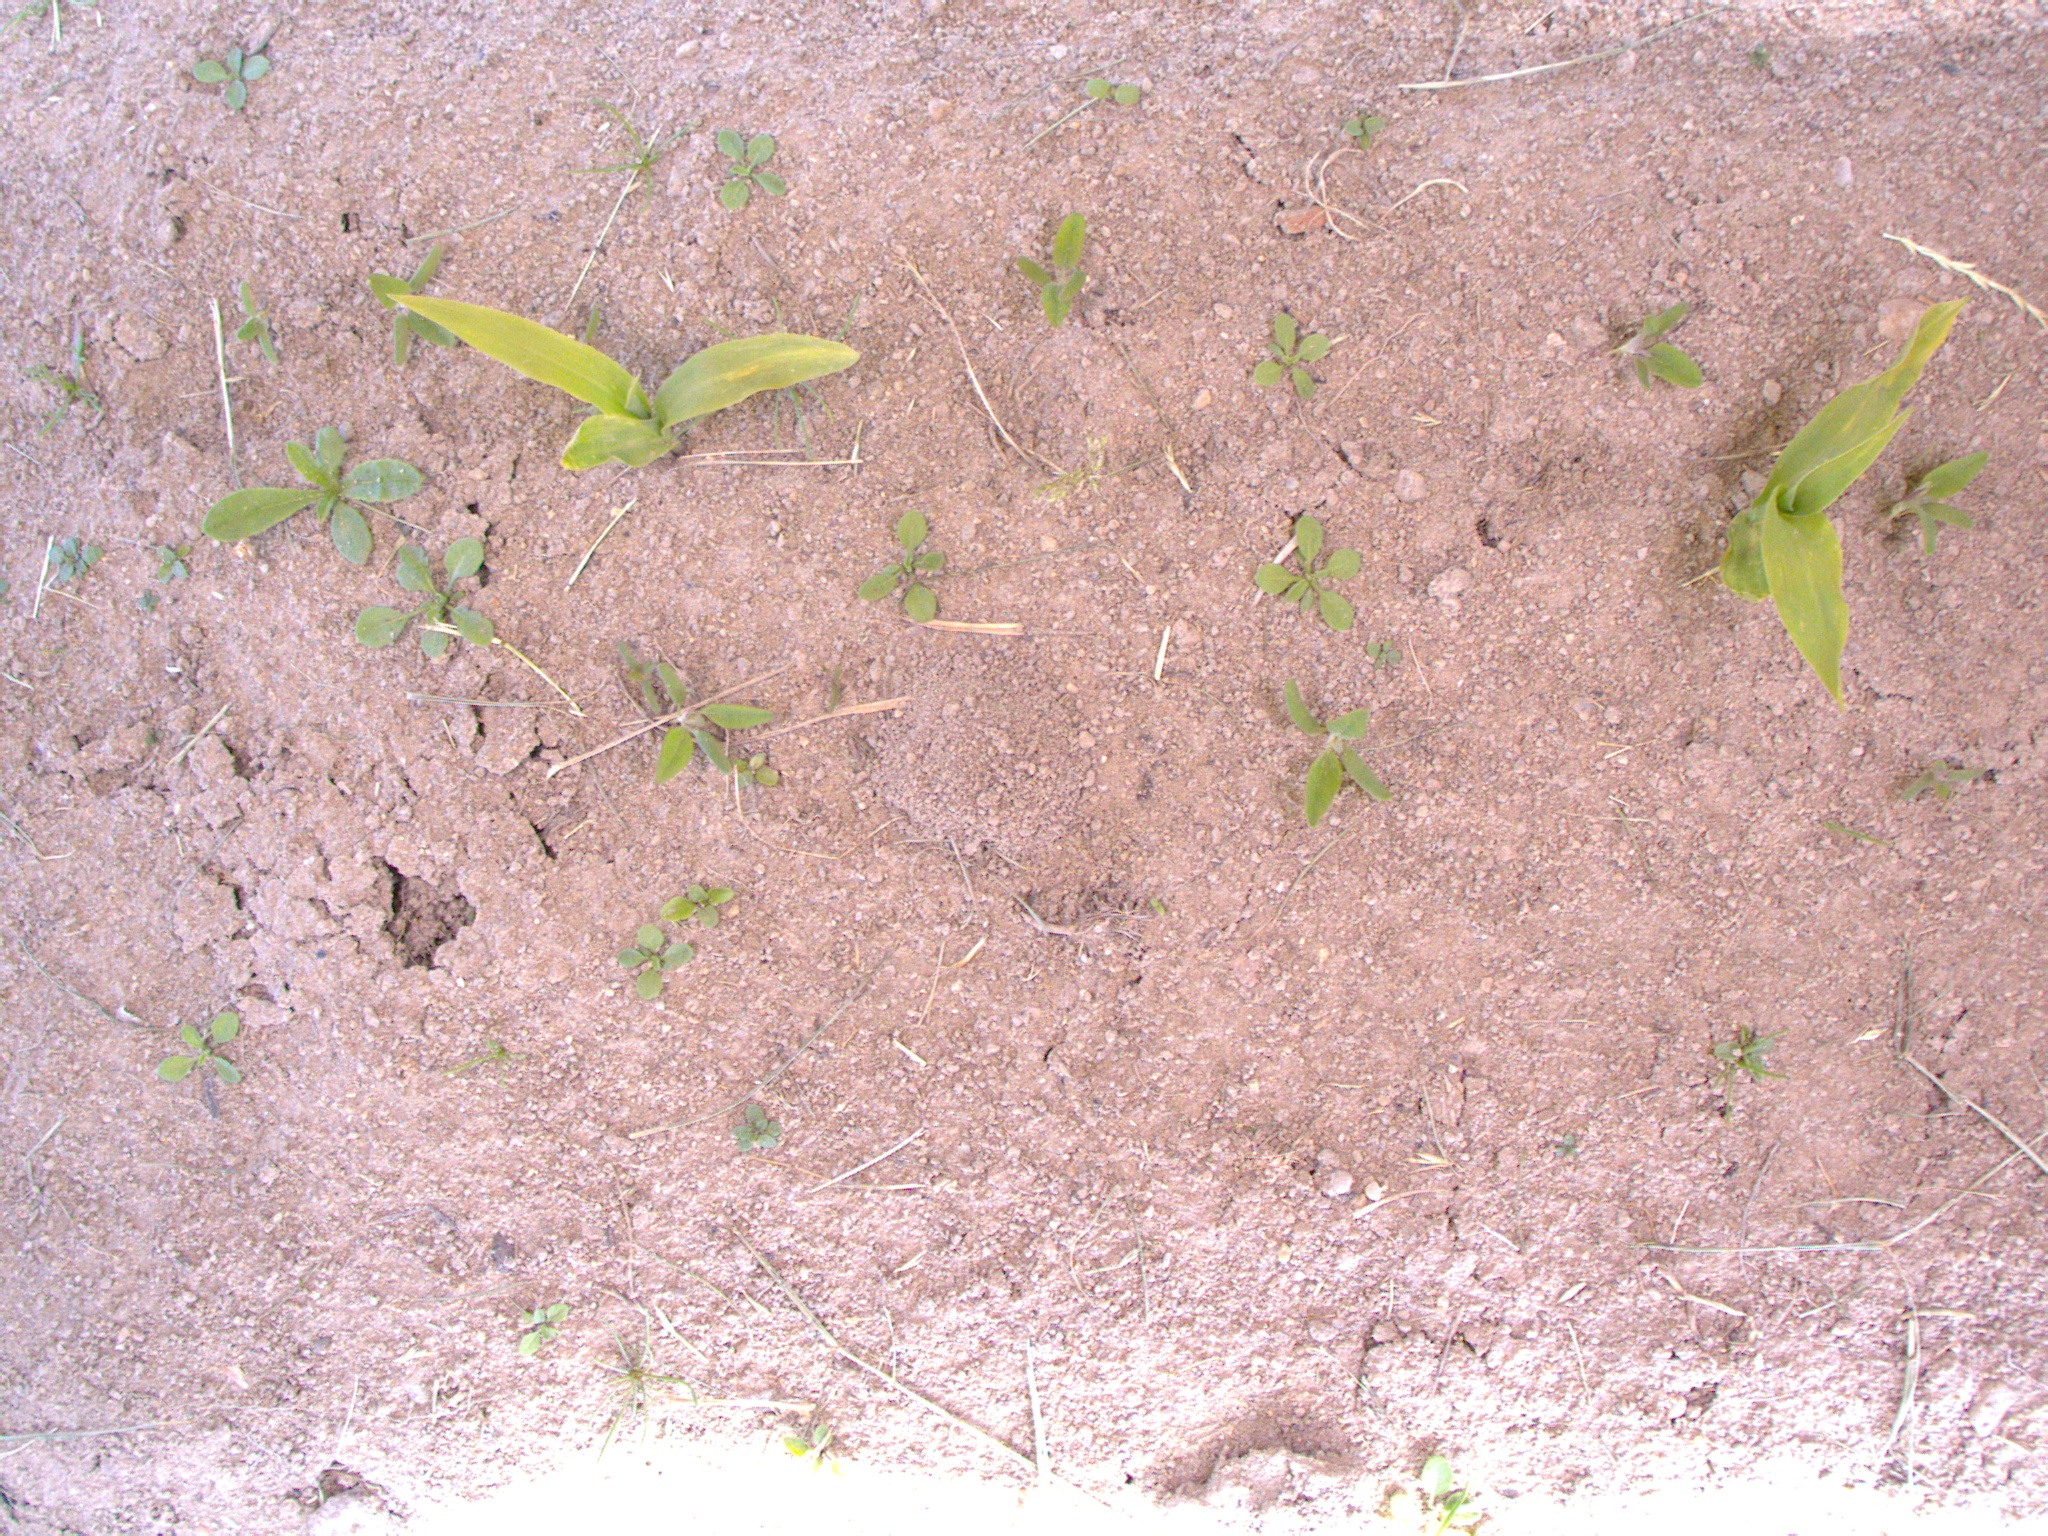
Crop: maize
Objects: maize, maize, stem_maize, stem_maize